Jerash

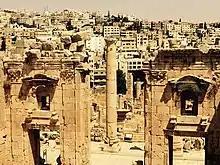
Ancient Jerash against the backdrop of the modern city

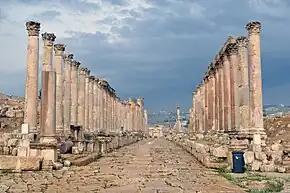
Colonnaded Street

With the Roman conquest of the area in 63 BC, the short-lived Jewish rule of Gerasa came to an end. Pompey attached the city to the Decapolis, a league of Hellenistic cities that enjoyed considerable autonomy under Roman protection. The historian Josephus mentions the city as being principally inhabited by Syrians, and also having a small Jewish community. During the First Jewish–Roman War, Gerasa was among the few non-Jewish cities in the region not to kill or imprison its Jewish residents, and its residents even escorted any Jews who wanted to leave to the border.